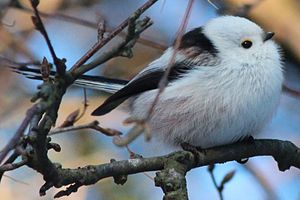
Halemejser
Halemejse (Aegithalos caudatus) - den nordlige underart ssp. caudatus.
Halemejser er en familie af spurvefugle, der omfatter 13 arter fordelt på fire slægter.